Luxtorpeda

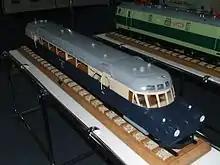
Model of the Luxtorpeda at the Warsaw Railway Museum

After the Polish September Campaign, only 90081 and 90084 stationed in Kraków remained serviceable, the other railcars having been destroyed. They were used as special "Nur für Deutsche (Only for Germans)" trains, travelling from Kraków to Zakopane and Krynica. After World War II, only 90081 remained in Poland and was repaired using parts from destroyed cars. 90084 was found in the Schwerin division of DR at the end of 1945 However, due to the lack of parts and suitable maintenance workshops, 90081 could not be made to run at anywhere near its design speed and was allocated to operate local services near Trzebinia. It was scrapped around 1954.